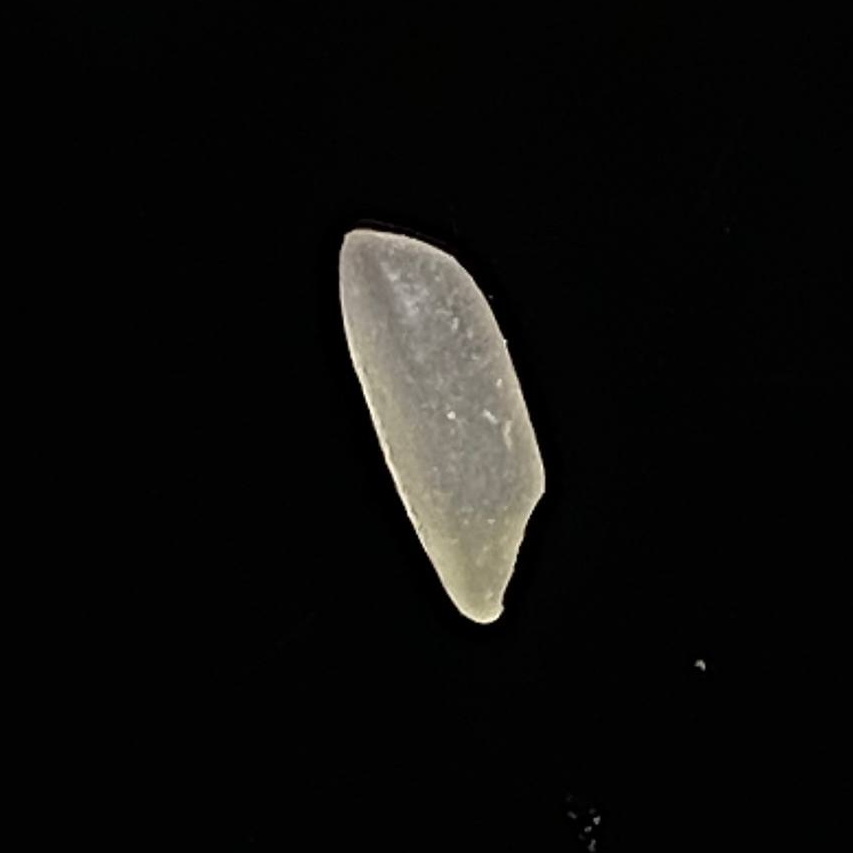
Rice variety: Katarivog